Religious habit

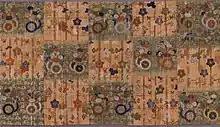
Japanese Buddhist priest's mantle, 1775–1825, LACMA textile collections

In Japanese Buddhism, the is known as the . In Japan, during the Edo and Meiji periods, were sometimes pieced together from the theatrical kimono used in Noh theatre.